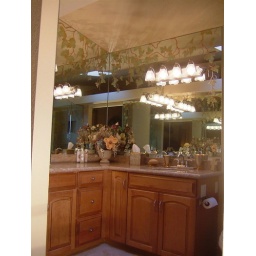
Custom designed, etched glass carved mirror by Sans Soucie.